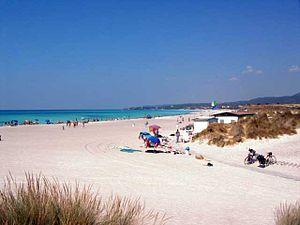
Les Plages Blanches ou Spiagge Bianche constituent un tronçon d'environ quatre kilomètres de la côte sablonneuse de la municipalité de Rosignano Marittimo en Toscane. Baignés par la mer Ligure elles sont situées à l'extrémité nord de la côte de la Maremme.